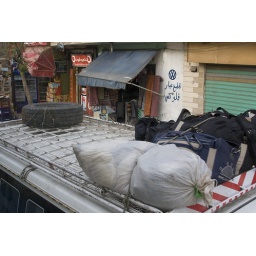
on the road in cairo... taken out of the bus window.